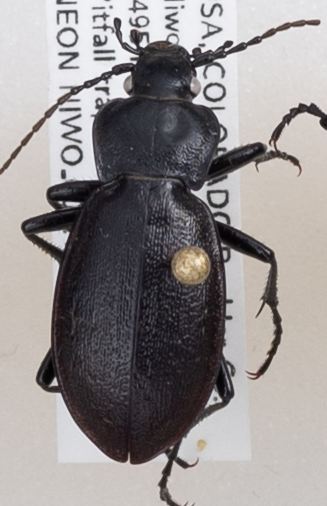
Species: Carabus taedatus
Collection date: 2019-06-18
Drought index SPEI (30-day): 0.286
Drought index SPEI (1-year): -0.086
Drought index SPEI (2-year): -0.27